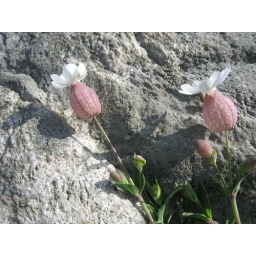
beach flowers near our new home